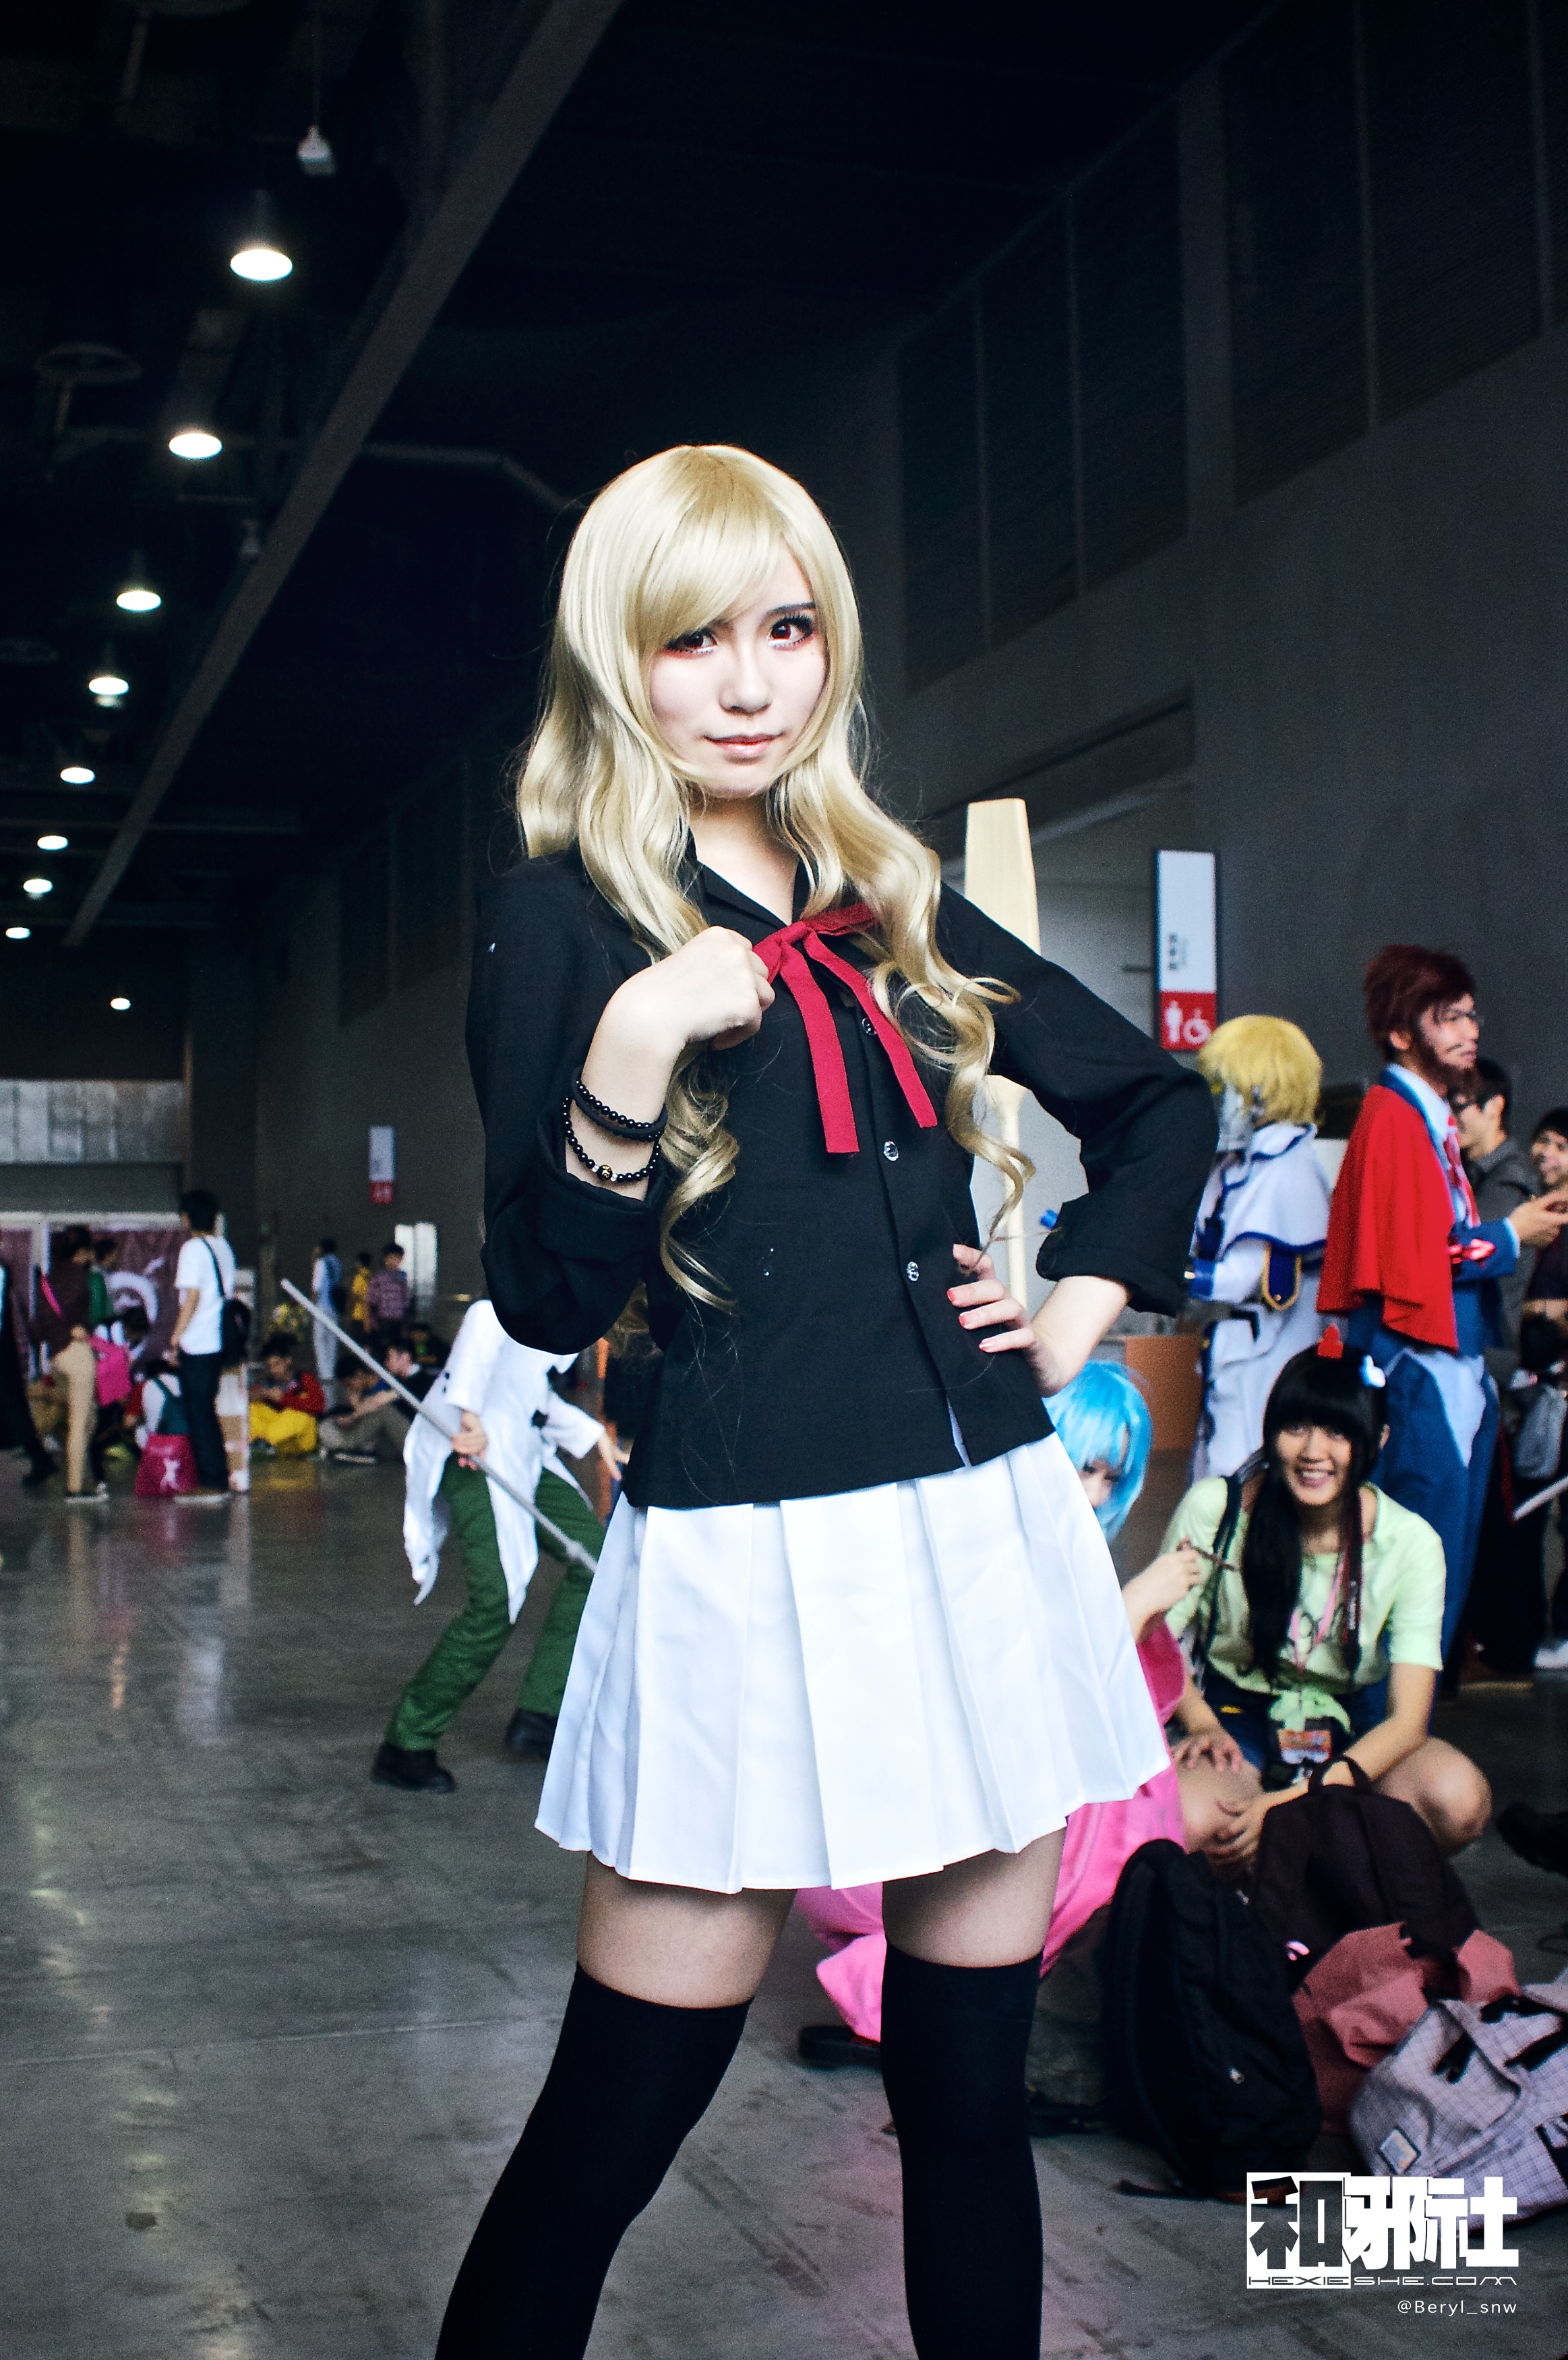
girl, hair, cute, chinese, clothing, cosplay, 2014, girls, expo, japanese, canton, sony, conference, event, nikkor, may, costume, socks, kneesocks, knee, anime, kneehigh, comic, comiccon, ffacg, mirrorless, adapter, nex, lensswap, nex6, ai2885f3545, convention